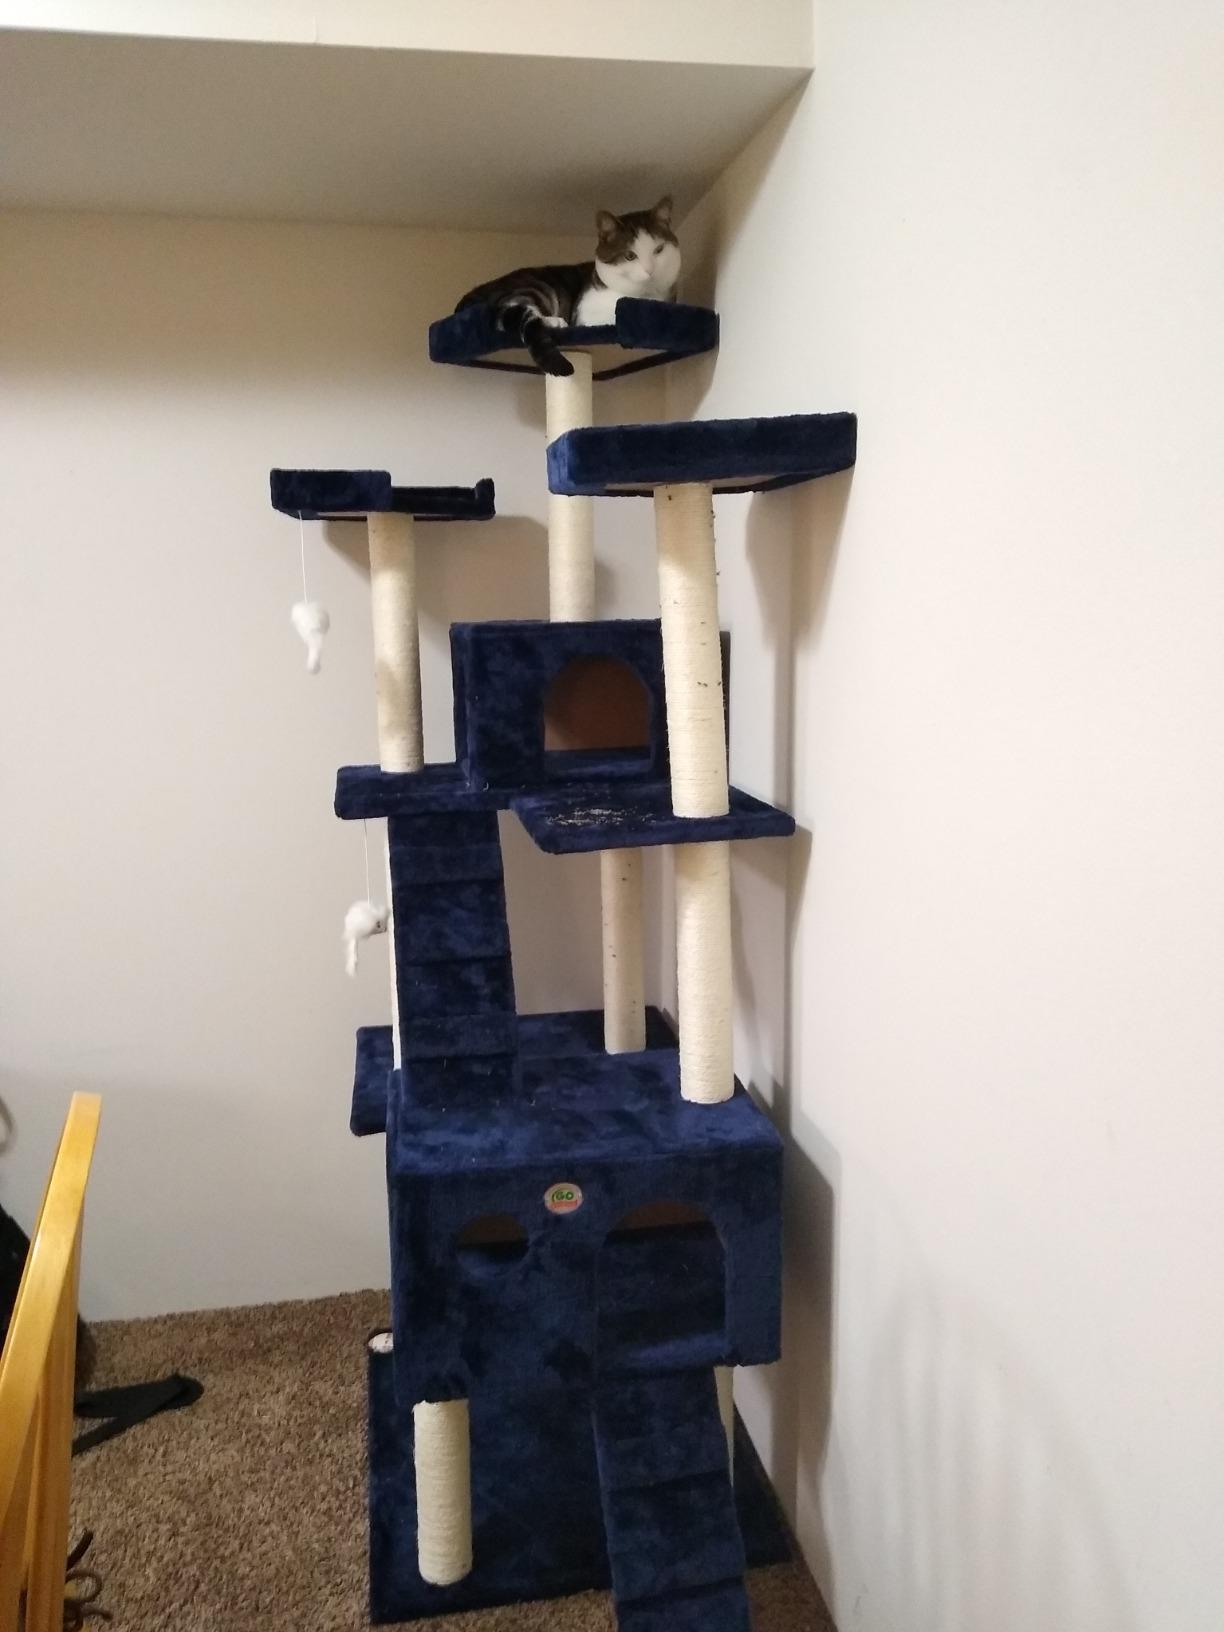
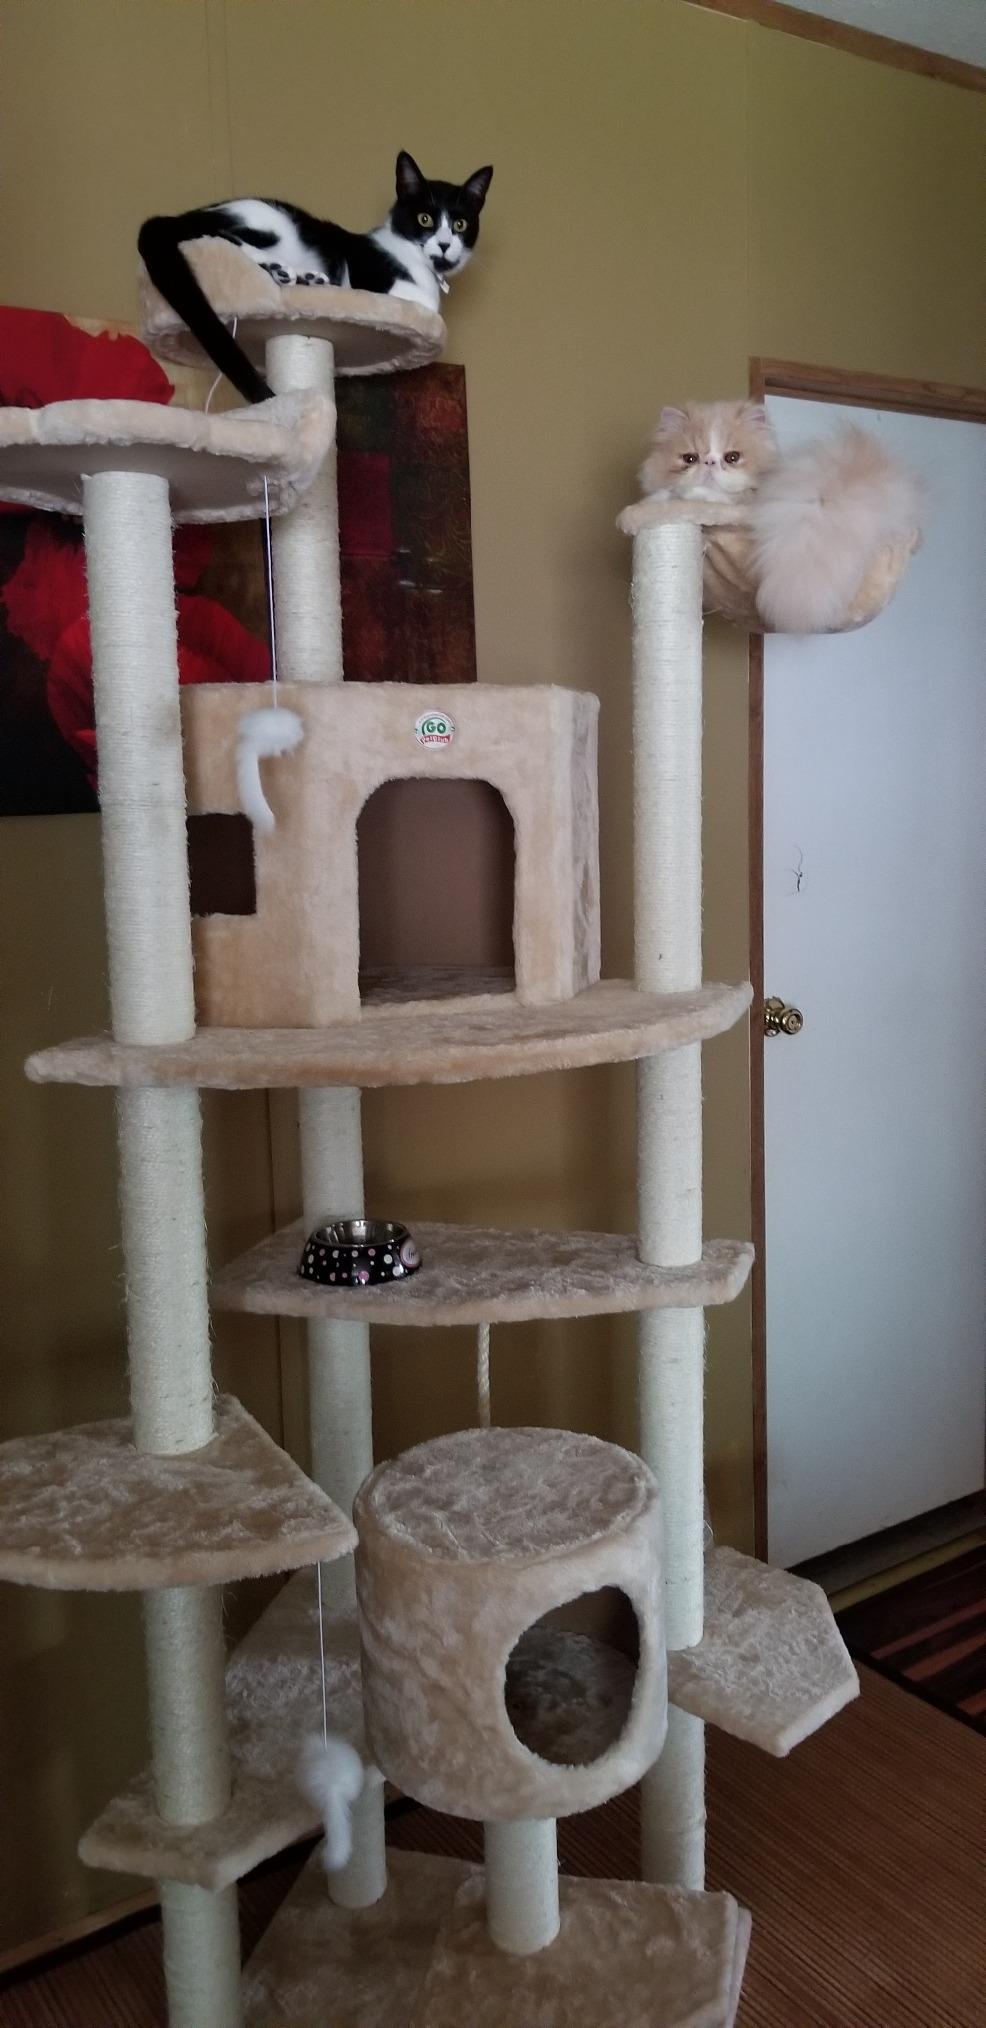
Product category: items_cat tree
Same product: no